Austin-Healey 100

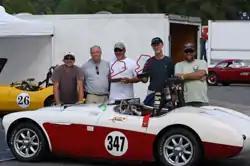
#347 wins at Lime Rock

Significantly modified four cylinder Healey 100's can provide exceptional performance, competing side by side with six cylinder Aston Martins and even 12 cylinder Ferraris of the same era in vintage events. Shown on the right is the Austin Healey Number 347 driven by Rich Maloumian. This car has been campaigned to great success winning (albeit against cars of much smaller displacement...) at Lime Rock Historic, The Pittsburgh Vintage GP and Watkins Glen.